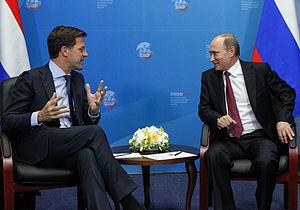
Vladimir Vladimirovitch Poutine, né le 7 octobre 1952 à Léningrad, est un homme d'État russe. Depuis 1999, il est la figure centrale de l’exécutif, alternativement comme président du gouvernement et président de la fédération de Russie.